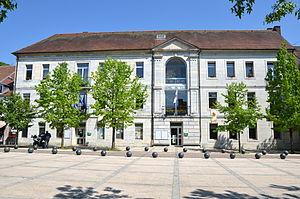
Mairie de Baume-les-Dames, Doubs, Franche-Comté, France
Baume-les-Dames est une commune française située dans le département du Doubs en région Bourgogne-Franche-Comté. Elle fait partie de la région culturelle et historique de Franche-Comté.